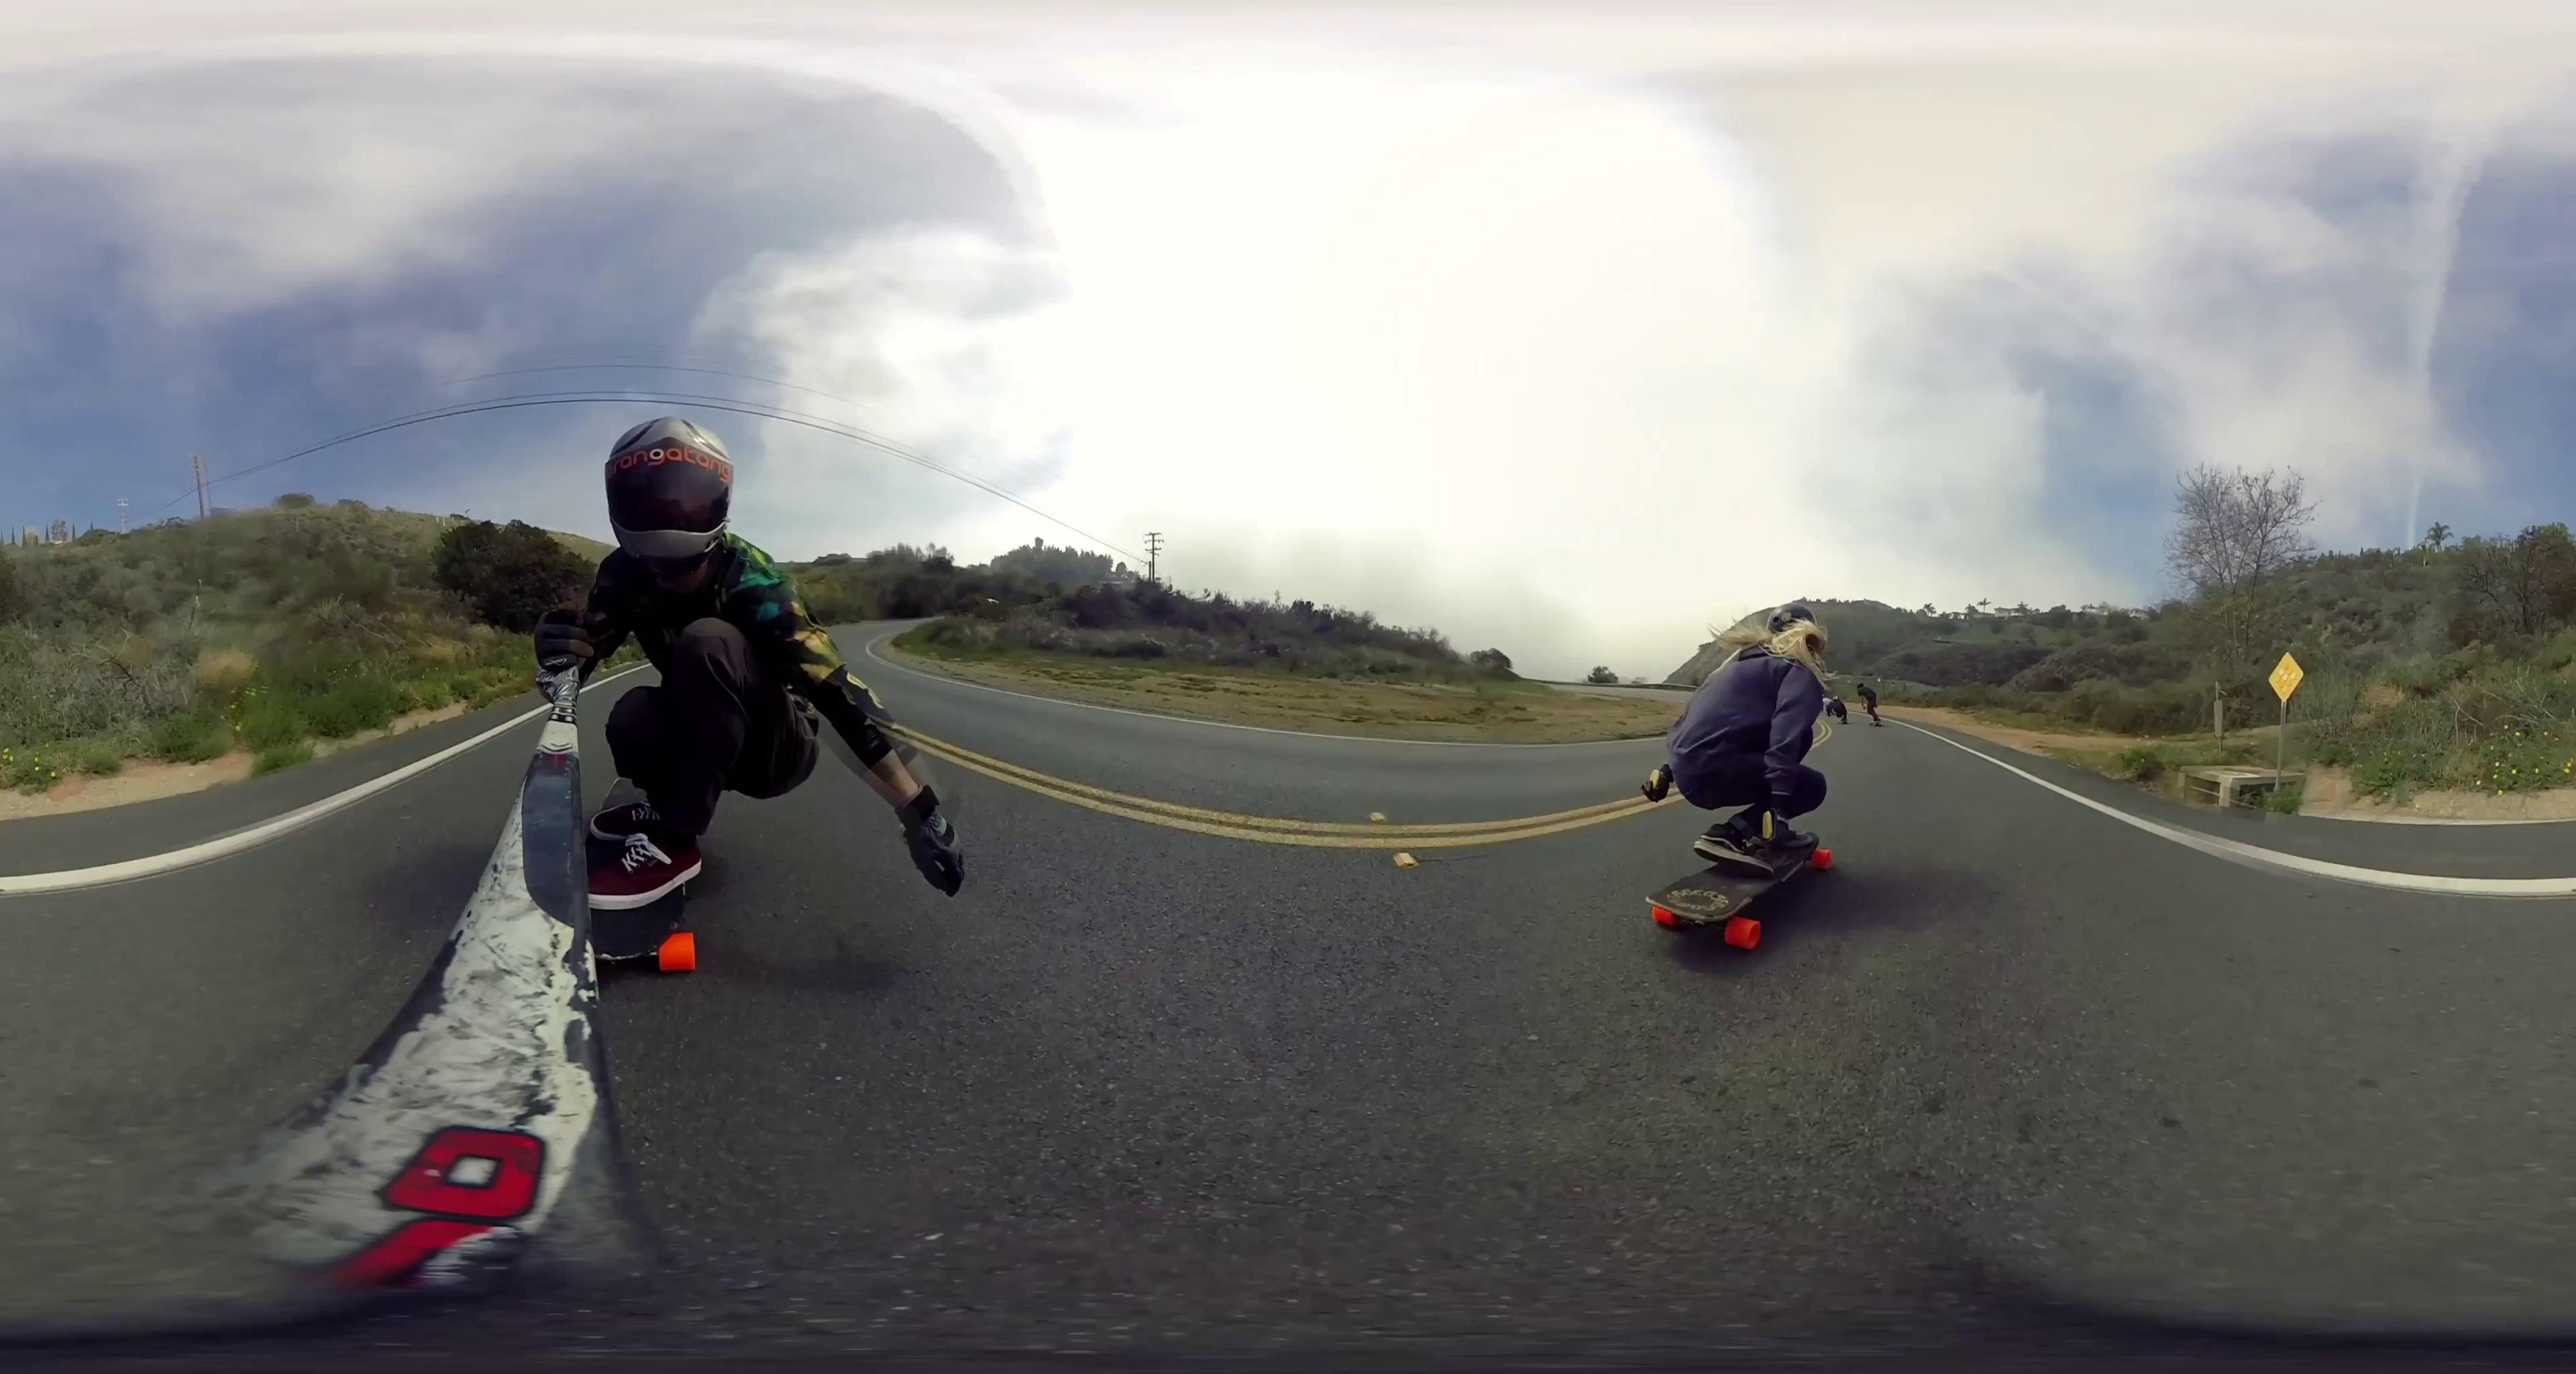
Referred object: the yellow diamond road sign

Referred object: the skateboard with bright orange wheels